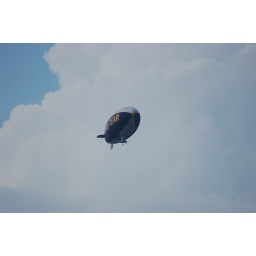
There was a Good Year Blimp and an airplane flying over our resort at the same time.